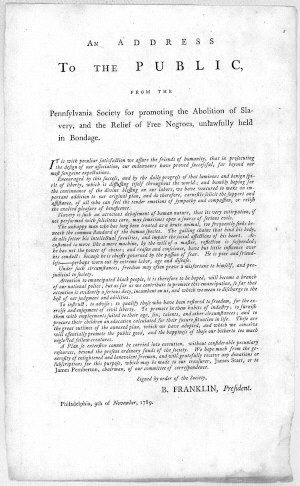
L'esclavage aux États-Unis est une institution qui commence peu après l'installation des premiers colons britanniques en Colonie de Virginie et se termine avec l'adoption du XIIIᵉ amendement de la Constitution américaine adopté par le Congrès le 6 décembre 1865, suivi du Quatorzième amendement de la Constitution des États-Unis de 1868, accordant la citoyenneté à toute personne née ou naturalisée aux États-Unis et interdisant toute restriction à ce droit, et du Quinzième amendement de la Constitution des États-Unis, de 1870, garantissant le droit de vote à tous les citoyens des États-Unis. L'application des droits constitutionnels qui fut entravée dans les états du sud, par les lois Jim Crow, et par les divers règlements légalisant différents formes de ségrégation raciale qui était une manière de conserver les Afro-Américains dans un statut proche de l'esclavage et en les cantonnant dans les travaux qui leur étaient dévolus durant l'esclavage.
Benjamin Franklin /ˈbɛnd͡ʒəmɪn ˈfɹæŋklɪn/, né le 17 janvier 1706 à Boston et mort le 17 avril 1790 à Philadelphie, est un imprimeur, éditeur, écrivain, naturaliste, inventeur, abolitionniste et homme politique américain.
L’abolition de l'esclavage consiste à interdire juridiquement l'esclavage. Des exemples ponctuels et localisés d'affranchissement, l'interdiction légale de l'esclavage, étendue à toutes les catégories de population.